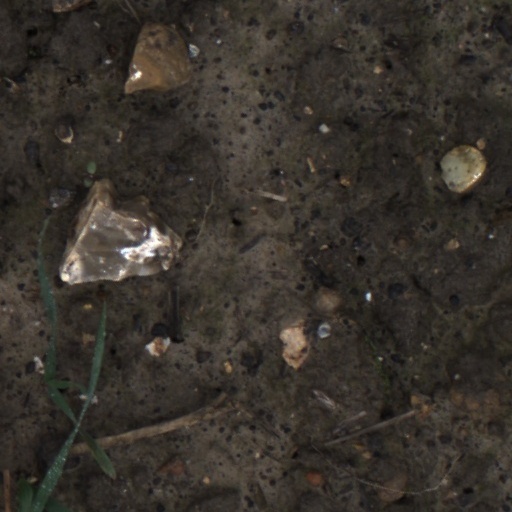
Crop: wheat